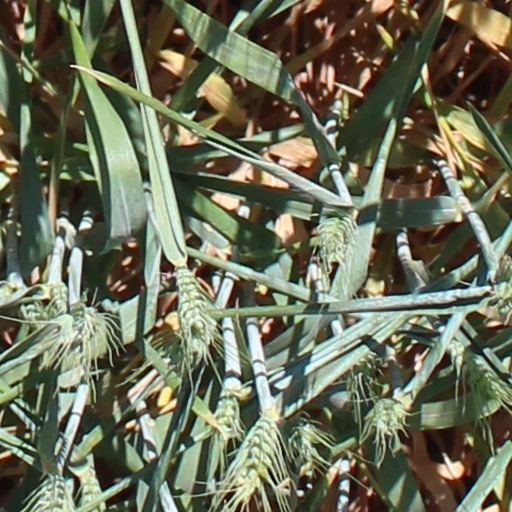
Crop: wheat